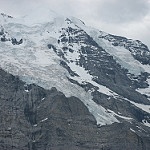
Label: glacier